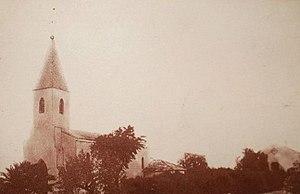
Église de Massicault, aujourd'hui Borj El Amri en Tunisie dans les années 1940
L'église Saint-Vincent-de-Paul de Massicault, située dans la ville de Borj El Amri en Tunisie, est une église catholique construite en 1909 pendant le protectorat français. Cédée au gouvernement tunisien en 1964, elle abrite désormais le siège de la municipalité.